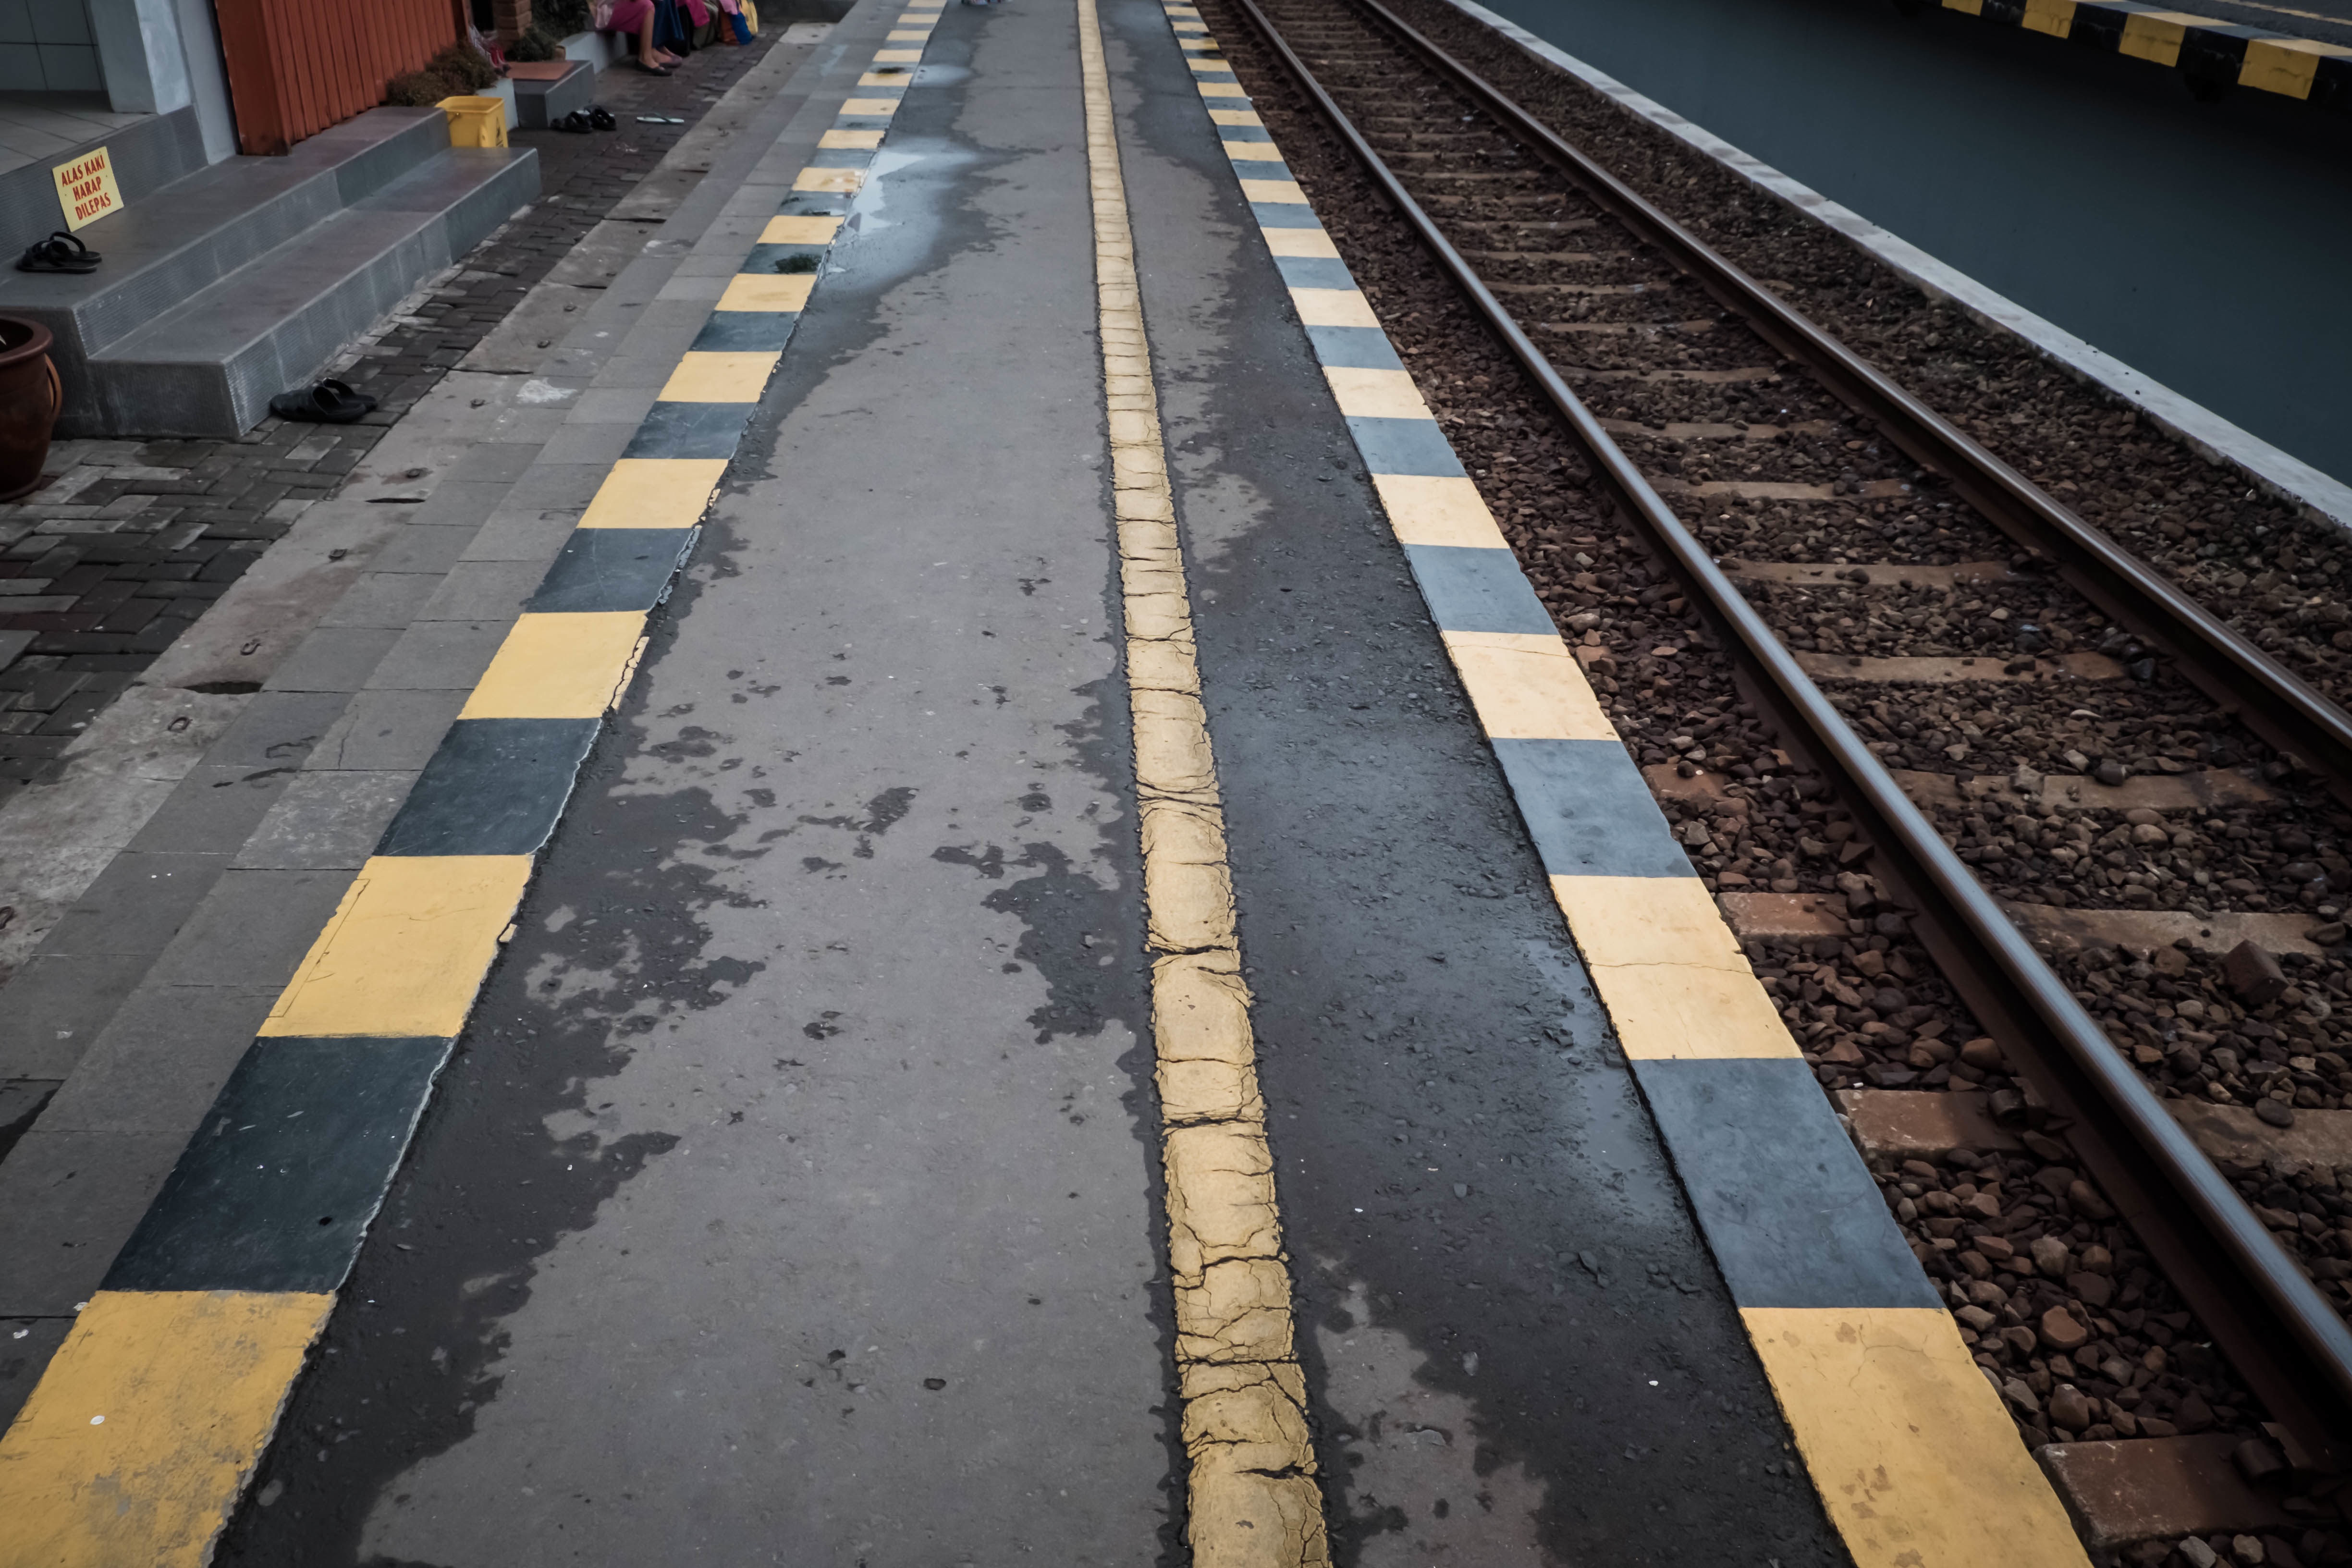
track, road, street, asphalt, transport, line, vehicle, lane, pedestrian crossing, road surface